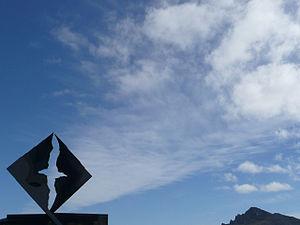
île Horn, Cap Horn
Le cap Horn est un cap situé à l’extrémité sud de l'île Horn, dans la partie chilienne de l’archipel de la Terre de Feu. Ce point est généralement considéré comme étant le plus austral de l’Amérique du Sud.